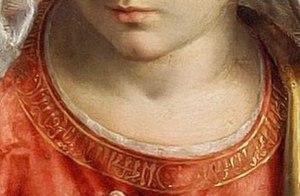
La Vierge et l'Enfant entre saint Jean-Baptiste et sainte Marie-Madeleine est une œuvre du peintre Cima da Conegliano peint à Parme vers 1513, conservée au musée du Louvre.